Frederick Barbarossa

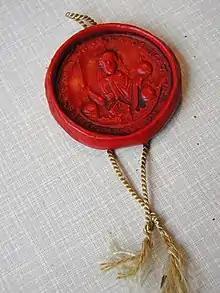
Wax seal of Frederick I, used in the imperial residence of Pfalz Wimpfen

Eager to restore the Empire to the position it had occupied under Charlemagne and Otto I the Great, the new king saw clearly that the restoration of order in Germany was a necessary preliminary to the enforcement of the imperial rights in Italy. Issuing a general order for peace, he made lavish concessions to the nobles. Abroad, Frederick intervened in the Danish civil war between Svend III and Valdemar I of Denmark and began negotiations with the Eastern Roman Emperor, Manuel I Comnenus. It was probably about this time that the king obtained papal assent for the annulment of his childless marriage with Adelheid of Vohburg, on the grounds of consanguinity (his great-great-grandfather was a brother of Adela's great-great-great-grandmother, making them fourth cousins, once removed). He then made a vain attempt to obtain a bride from the court of Constantinople. On his accession, Frederick had communicated the news of his election to Pope Eugene III, but had neglected to ask for papal confirmation. In March 1153, Frederick concluded the Treaty of Constance with the Pope, wherein he promised, in return for his coronation, to defend the papacy, to make no peace with king Roger II of Sicily or other enemies of the Church without the consent of Eugene, and to help Eugene regain control of the city of Rome.